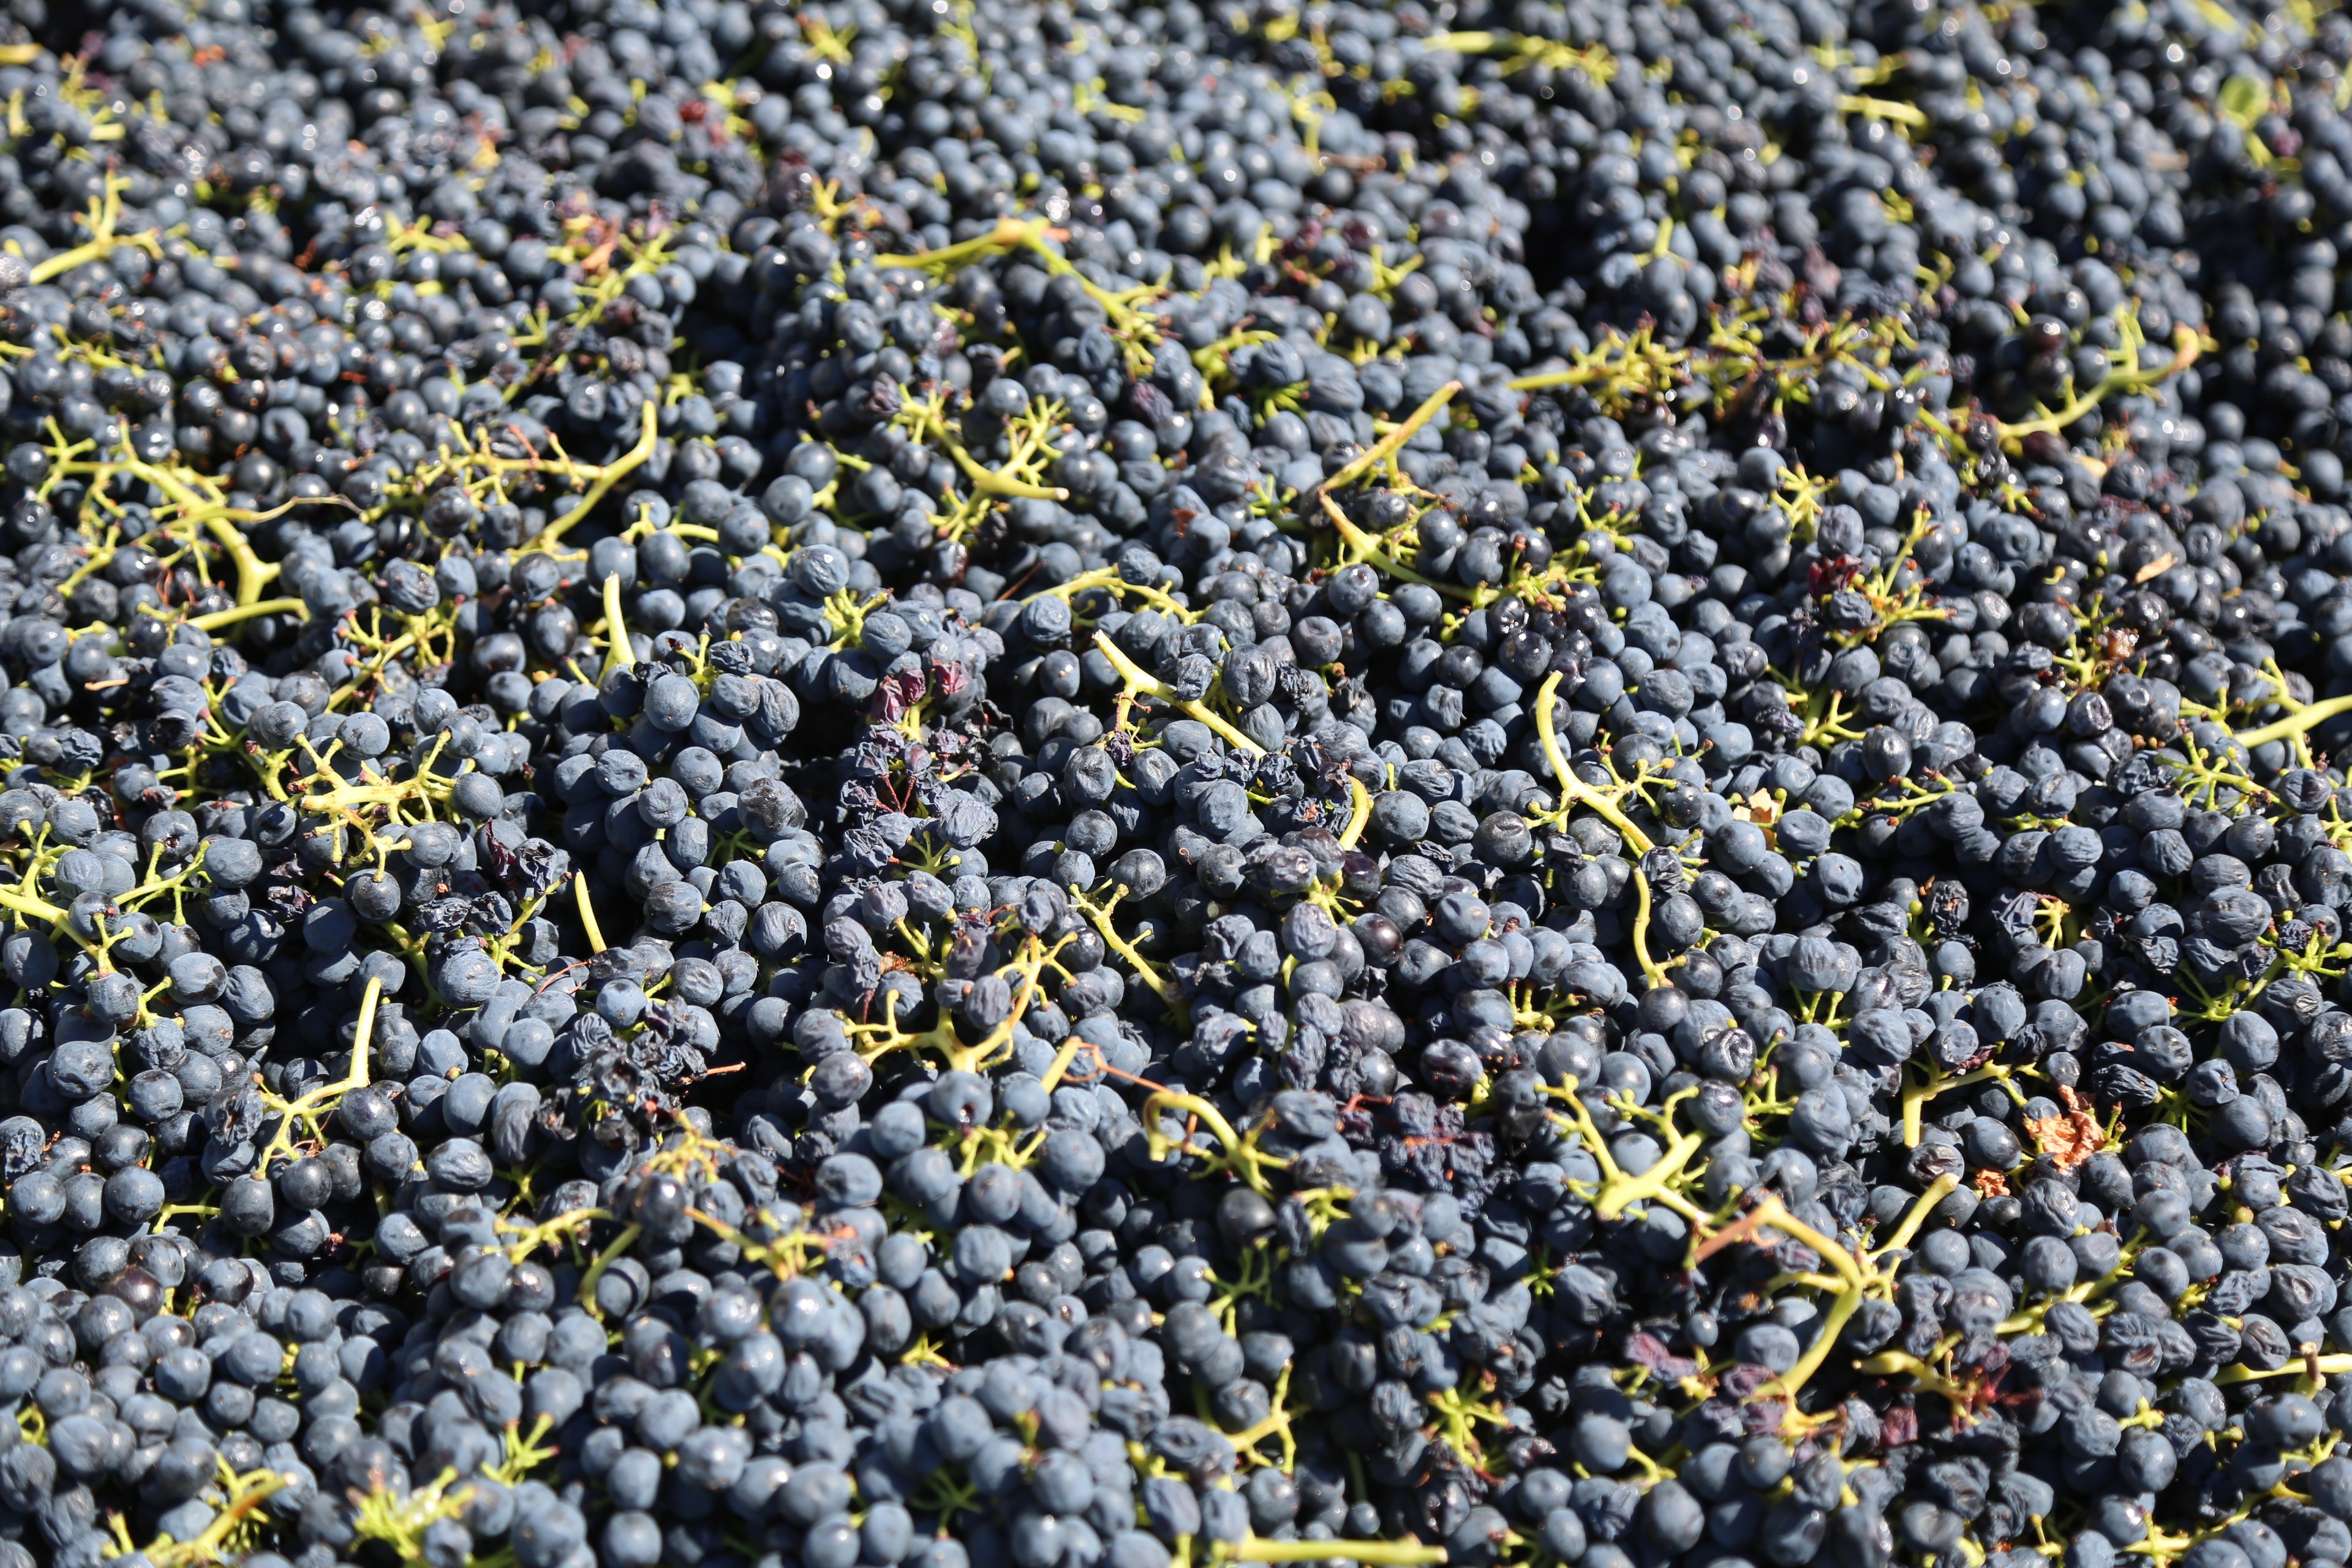
nature, plant, vine, vineyard, bunch, wine, farm, vintage, fruit, berry, countryside, leaf, flower, country, summer, rural, food, green, red, harvest, produce, autumn, soil, drink, agriculture, season, alcohol, grapevine, shrub, grapes, winery, flowering plant, bilberry, land plant